Song of Innocence

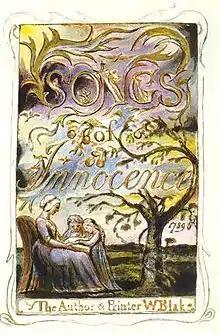
Title plate for William Blake's "Songs of Innocence"

The album's music was written in the rock idiom and arranged for bass, drums, and strings. As a composer, Axelrod abandoned the conventional unison approach to orchestral writing in favor of more contrasts while centering his tempos around rock-based drum patterns played mostly in common time by Palmer. He utilized his instrumental ensemble as a rock orchestra, playing melodramatic strings and pronounced, echo-laden breakbeats. The music was also embellished with electric piano, intricate basslines, Echoplex effects, and elements of suspense Axelrod used to reflect the supernatural themes found in Blake's poems. According to David N. Howard, the album's "euphorically" upbeat psychedelic R&B form was interspersed by "dramatically sparse" and "harrowing" arrangements.